2. Amateurliga Bayern

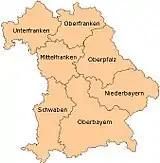
The seven Bavarian "Regierungsbezirke"

The "2. Amateurliga", as the fourth tier of the German league system, below the "Amateurliga Bayern" as the third, was sub-divided into seven regions, along the boundaries of the seven "Regierungsbezirke", those regions being: